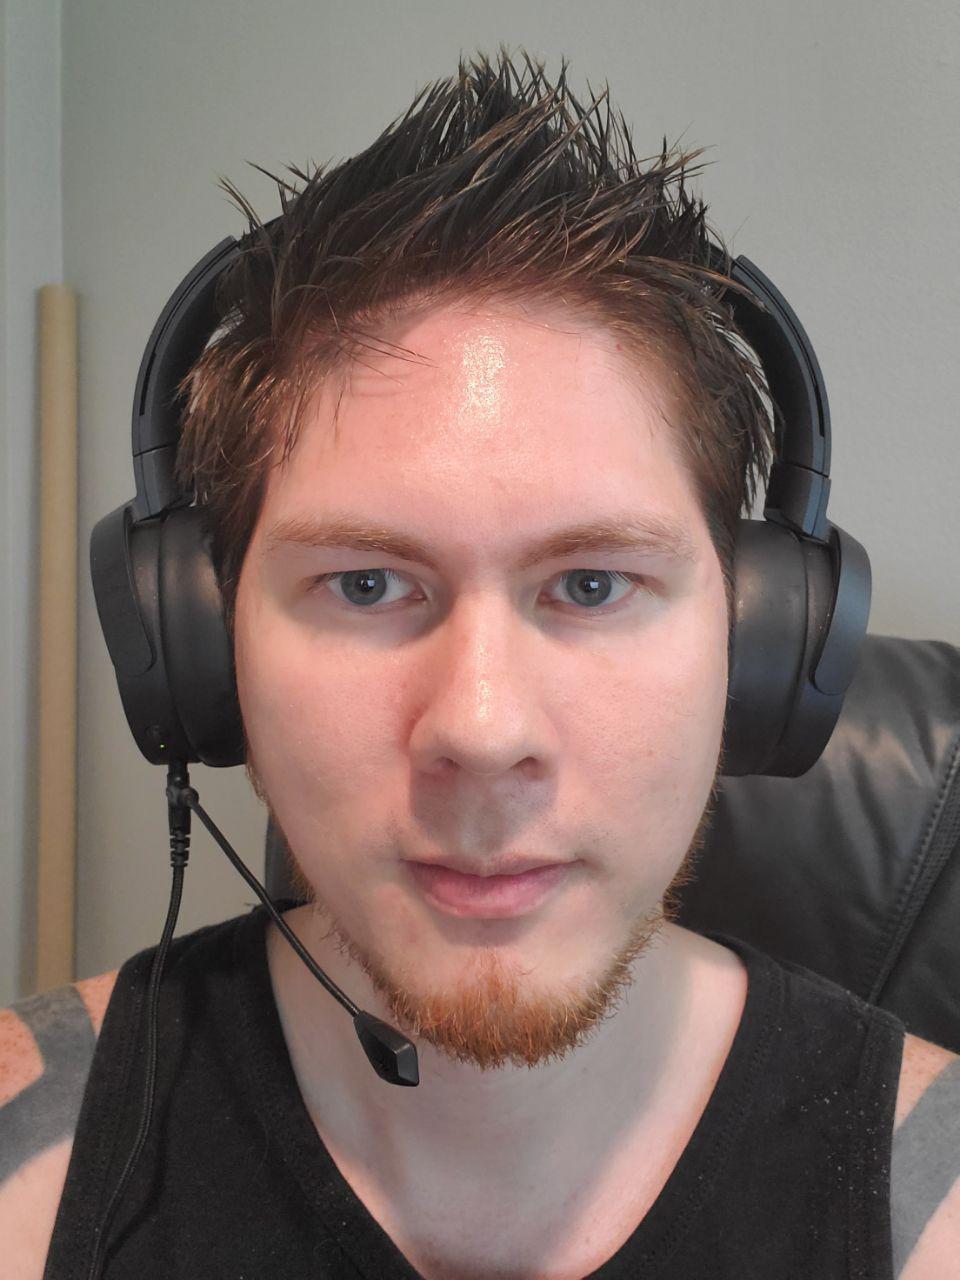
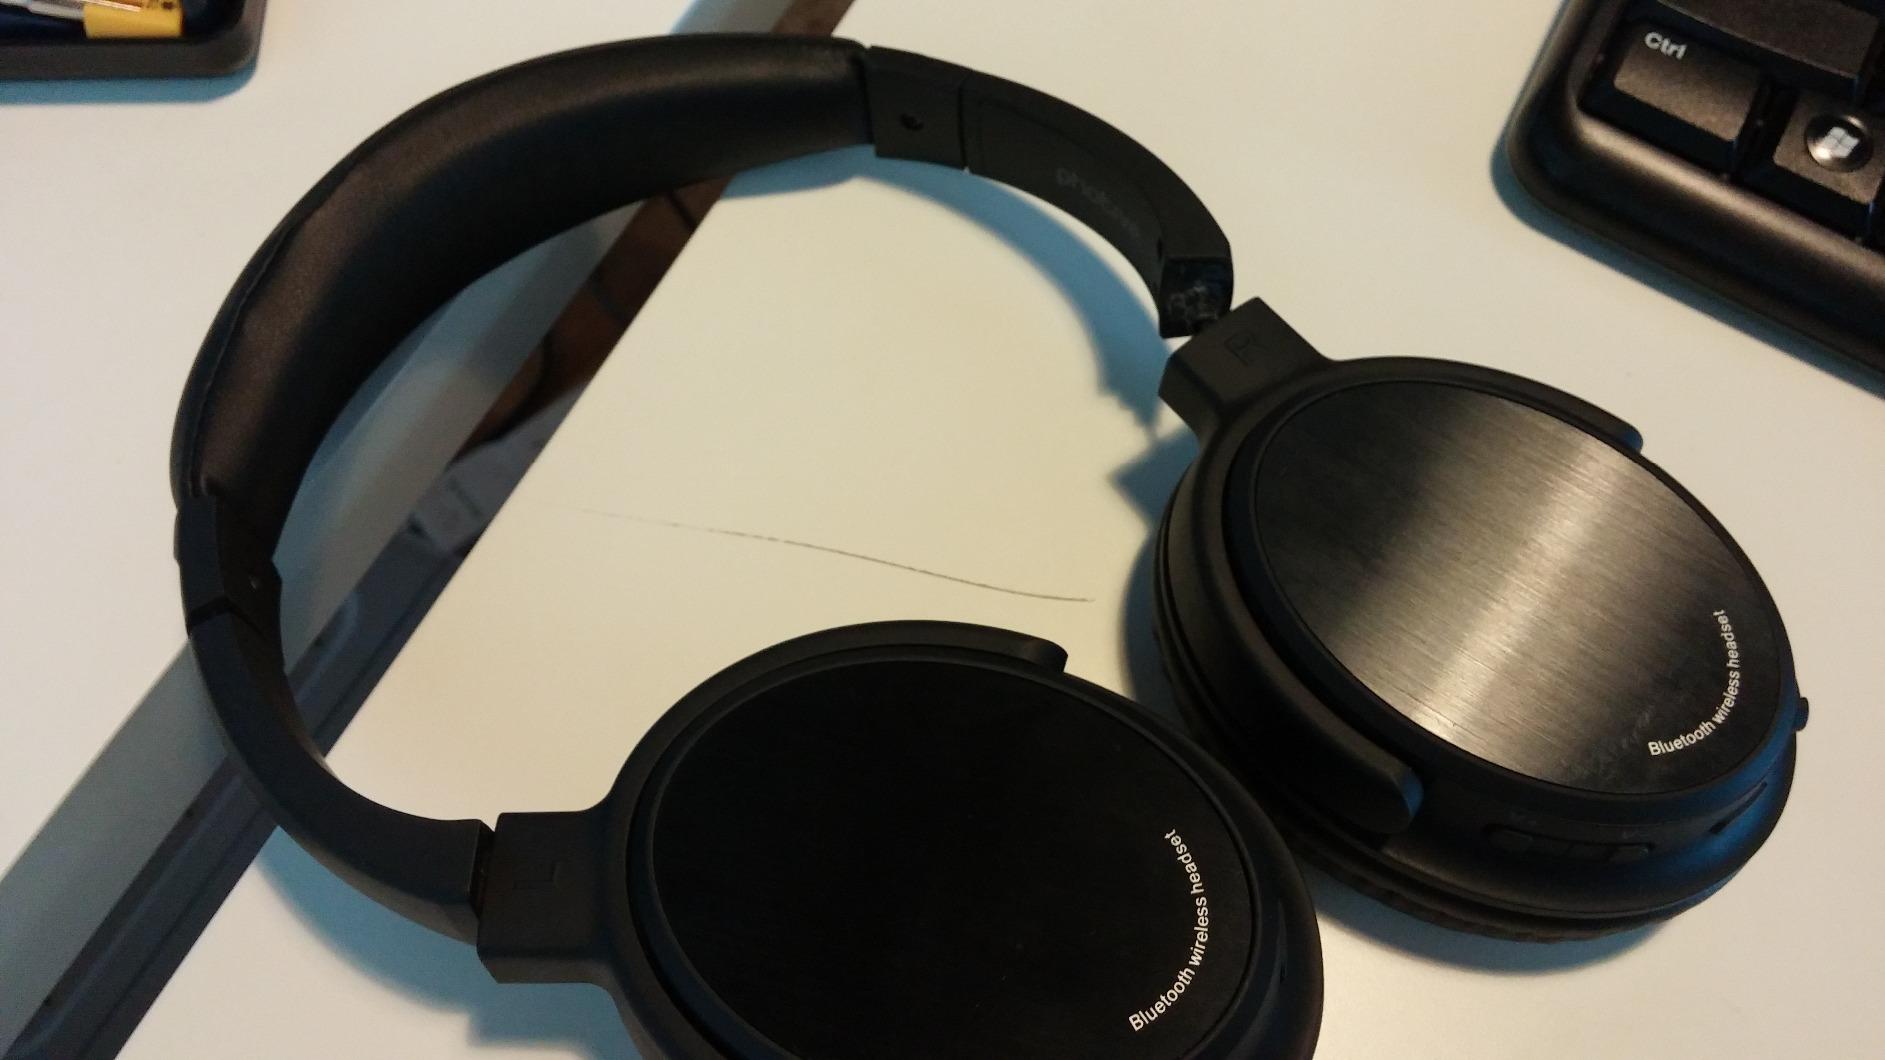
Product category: headphones
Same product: no